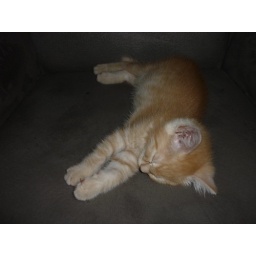
I guess i will be sitting on the floor since Anubis is in my seat:)